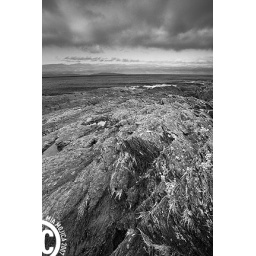
rocks overlooking the waters on botantical beach in port renfrew